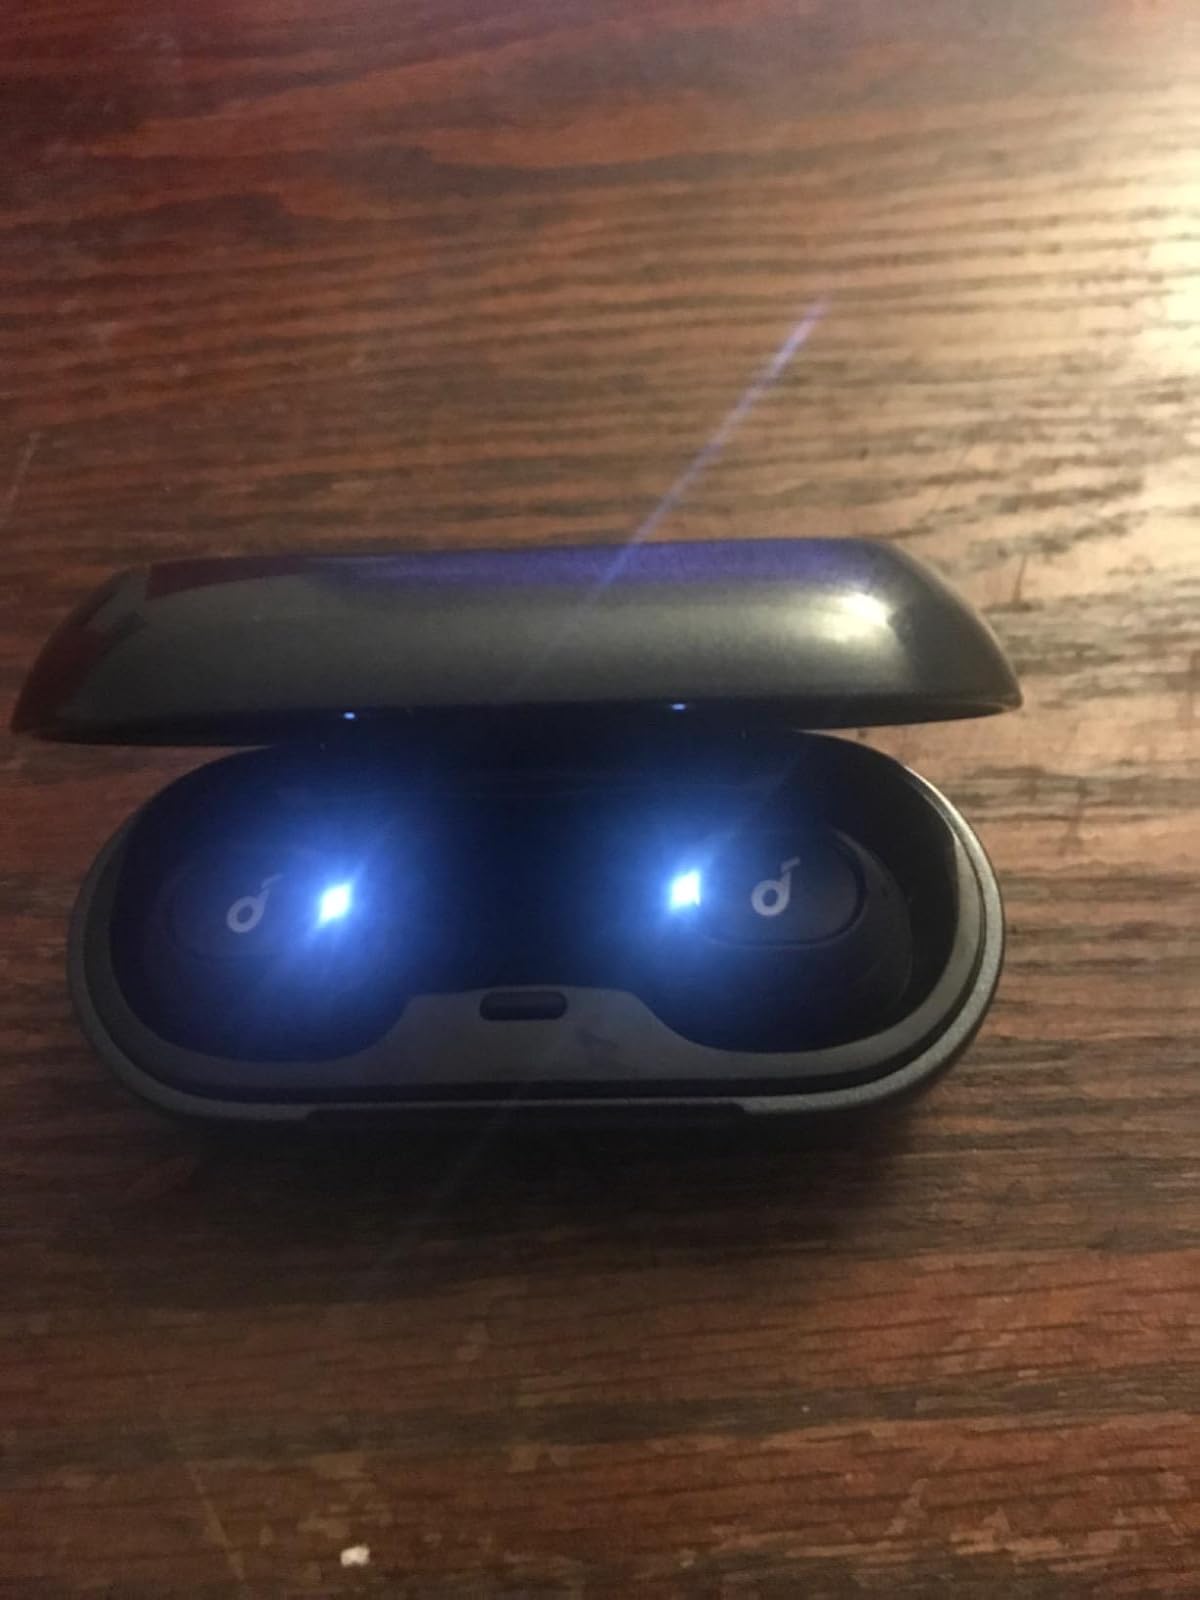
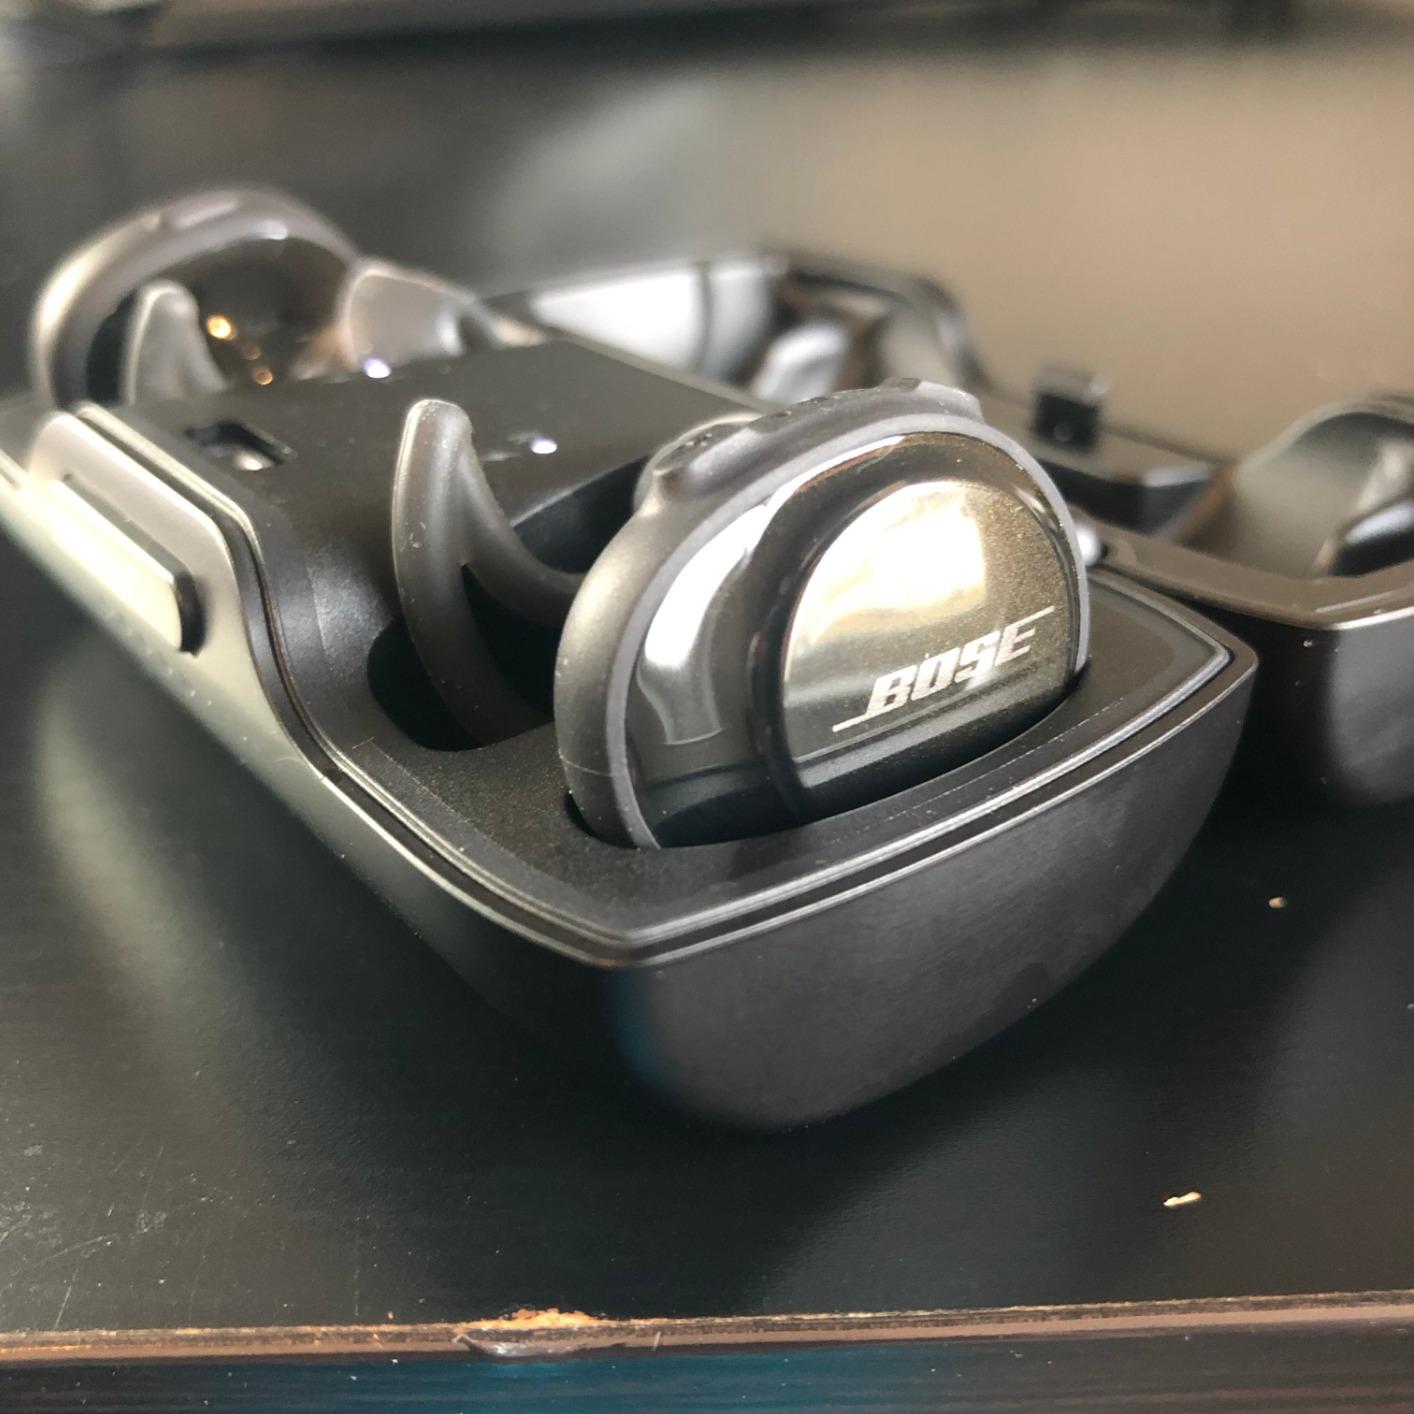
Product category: earbuds
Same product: no